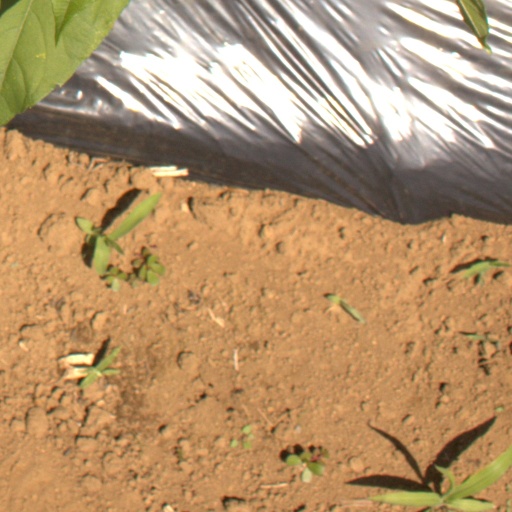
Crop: Jerusalem artichoke